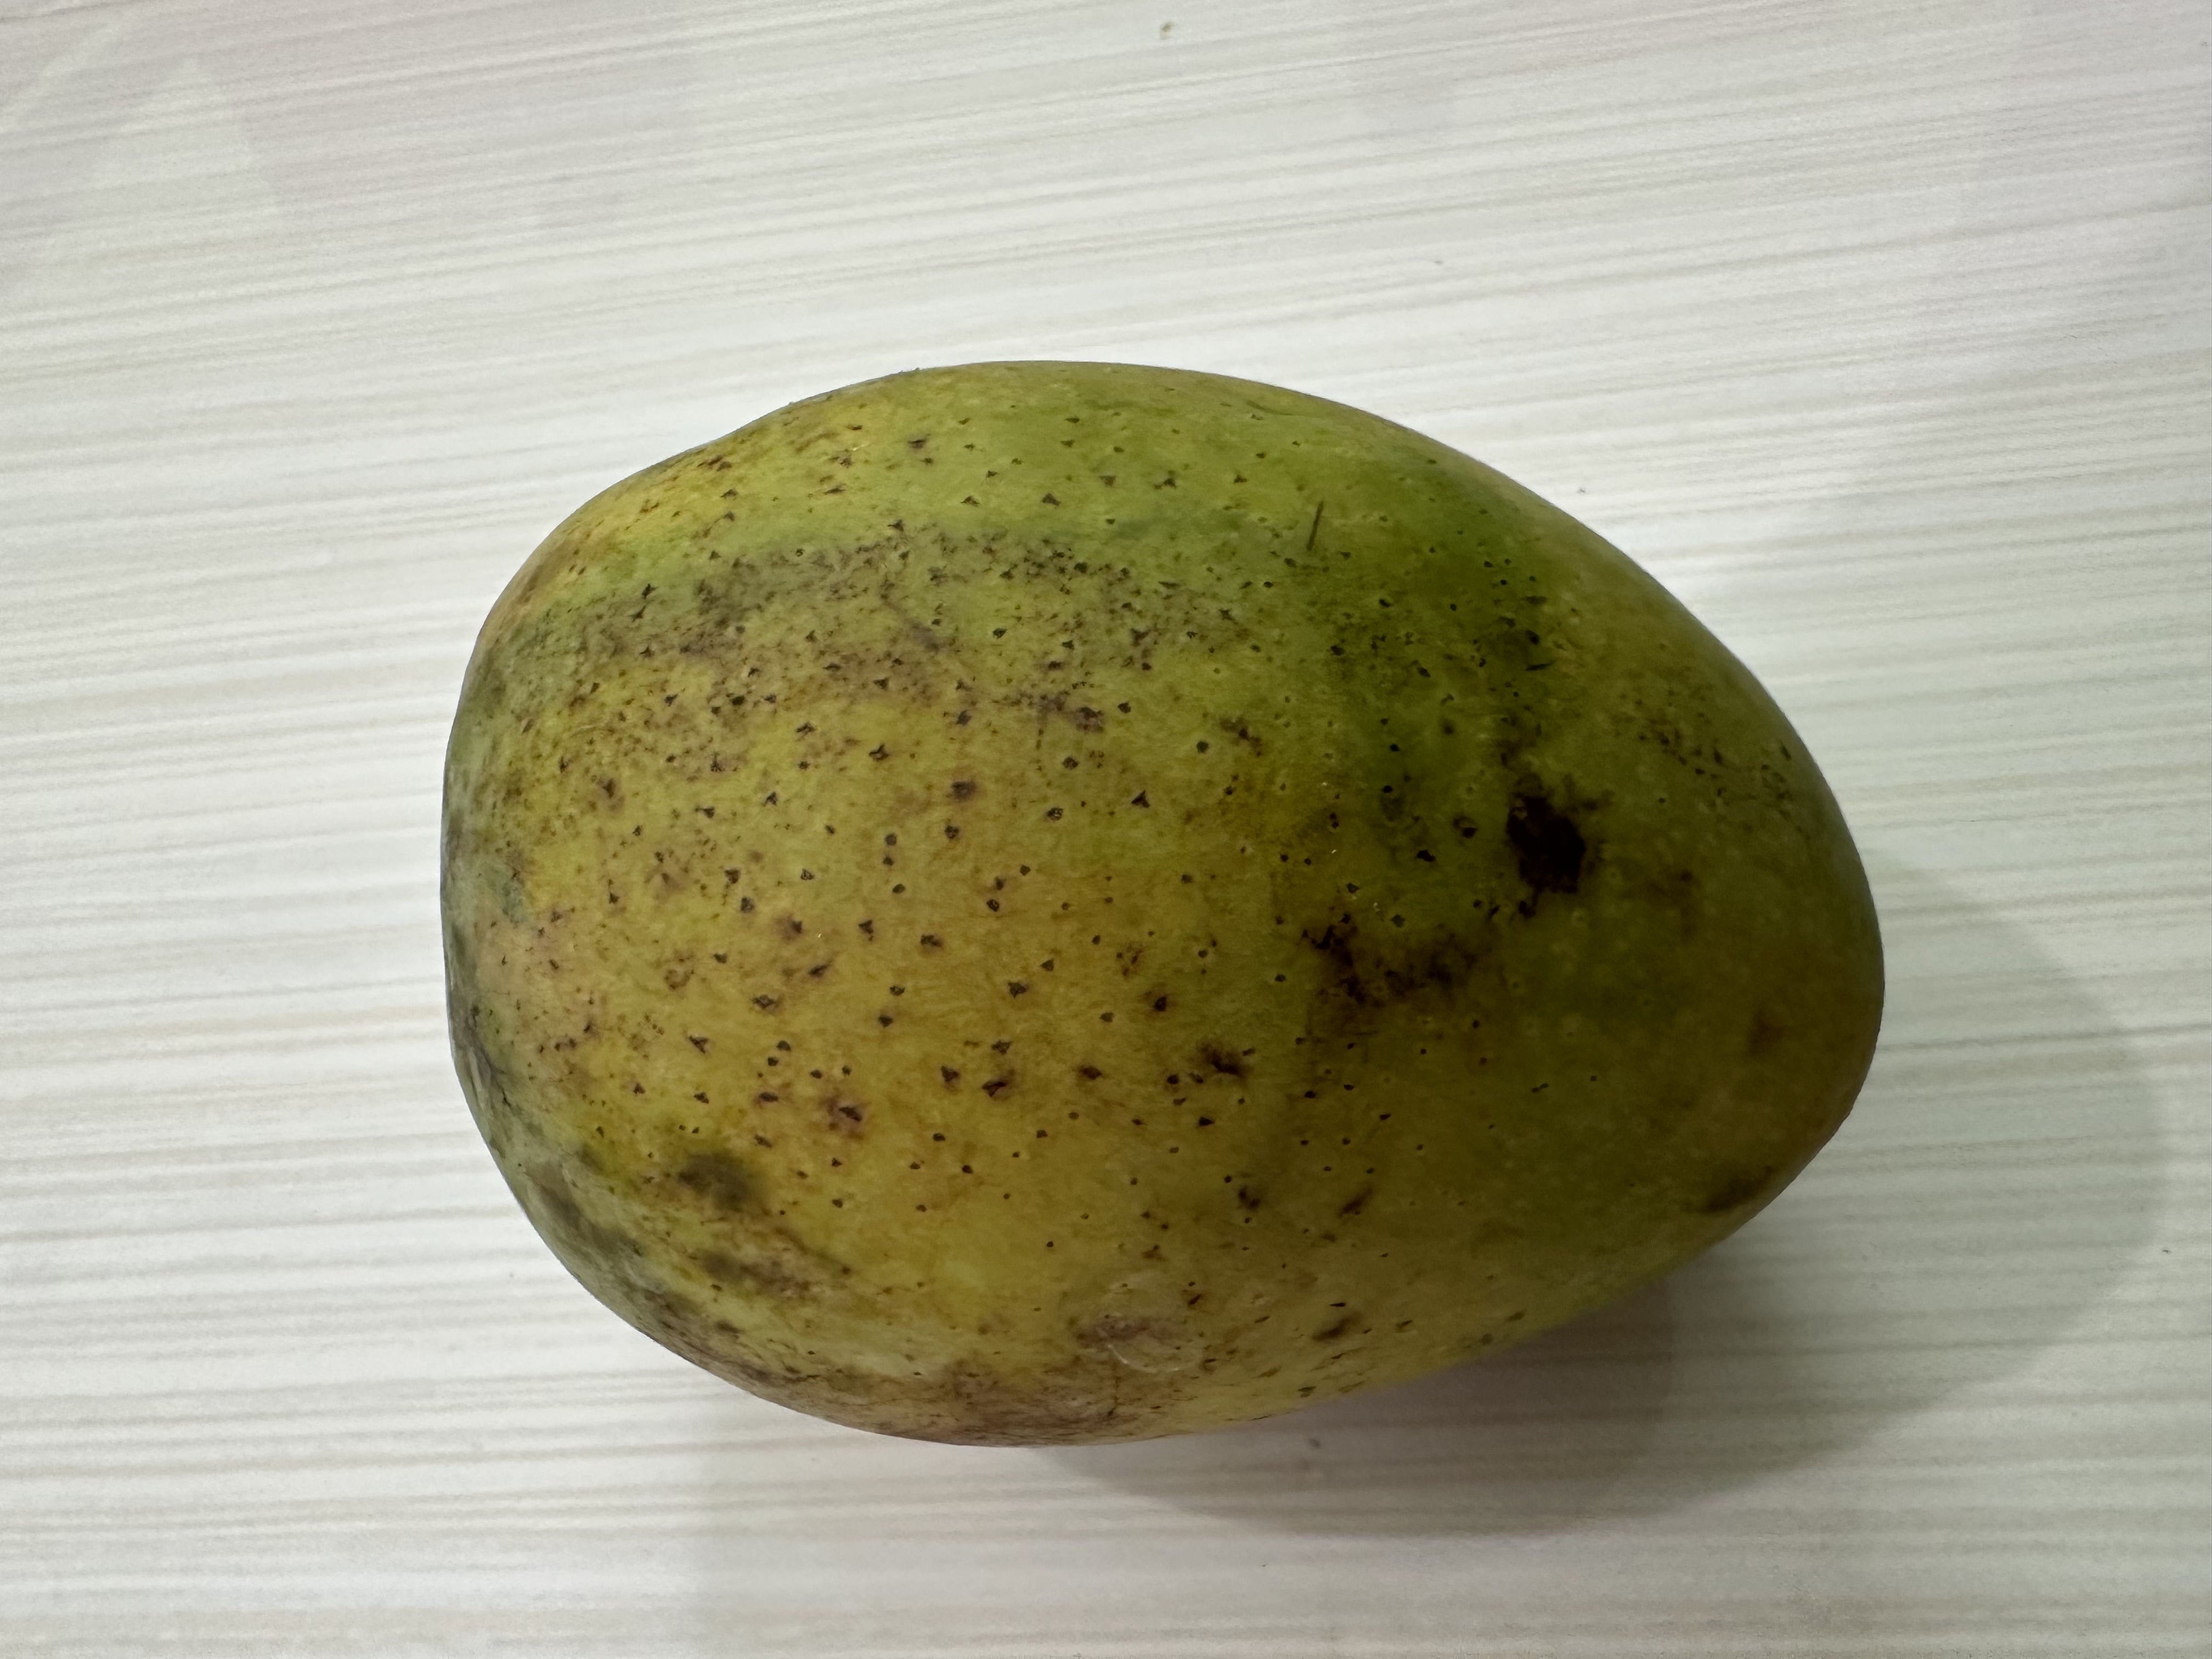
Mango variety: Harivanga